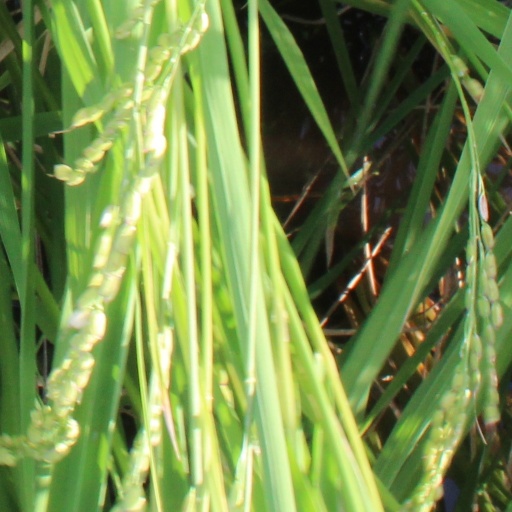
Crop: rice